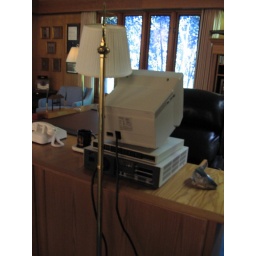
Best part of the whole exhibit. I wanted to jump over the glass fence and see if it functioned.. :P